Puig (company)

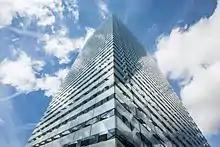
Torre Puig, Plaza Europa, Hospitalet de Llobregat (Barcelona)

The company's origins date back to 1914 when Antonio Puig Castelló founded the company. Initially the company took the name of its founder, being called Antonio Puig SA. From the beginning, the company oriented its business towards the cosmetic and fragrance sectors.